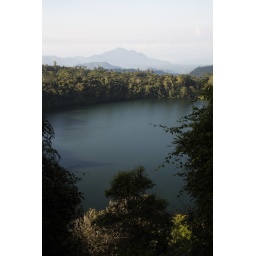
The trees around this lake were alive with exotic bird-song.